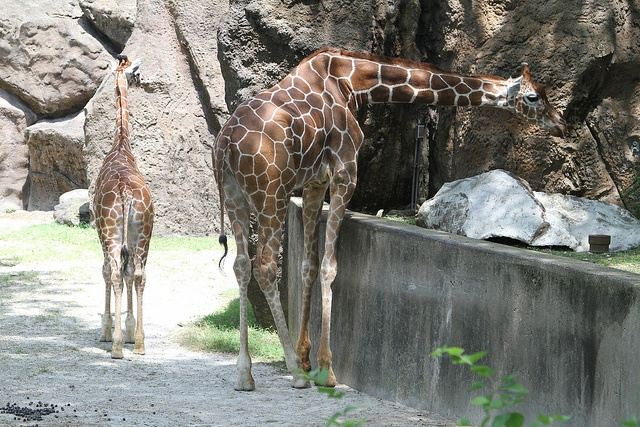
Two giraffes are in an enclosure, one is leaning over the wall.
two giraffes stand in a path near some large rocks
A giraffe and baby giraffe in a zoo setting.
A giraffe leans over while another walks away from it in an outdoor area.
One small and large giraffe standing next to each other.